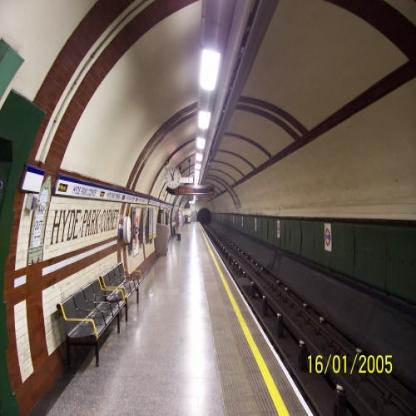
Scene: Indoor